Lookout Mountain Preserve

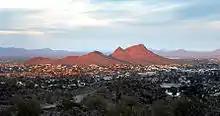
Lookout Mountain Preserve as seen from the Shaw Butte Trail of the North Mountain Park in Phoenix, Arizona, United States.

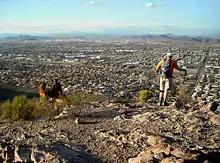
Hikers viewing the northern area of Phoenix, Arizona from the summit of Lookout Mountain.

Lookout Mountain Preserve is a municipal park in the northern part of Phoenix, Arizona. It is supervised and maintained by the Parks and Recreation Department of the City of Phoenix as part of the Phoenix Mountains Preserve system of parks. The preserve offers scenic vistas and trails for hiking and mountain biking.